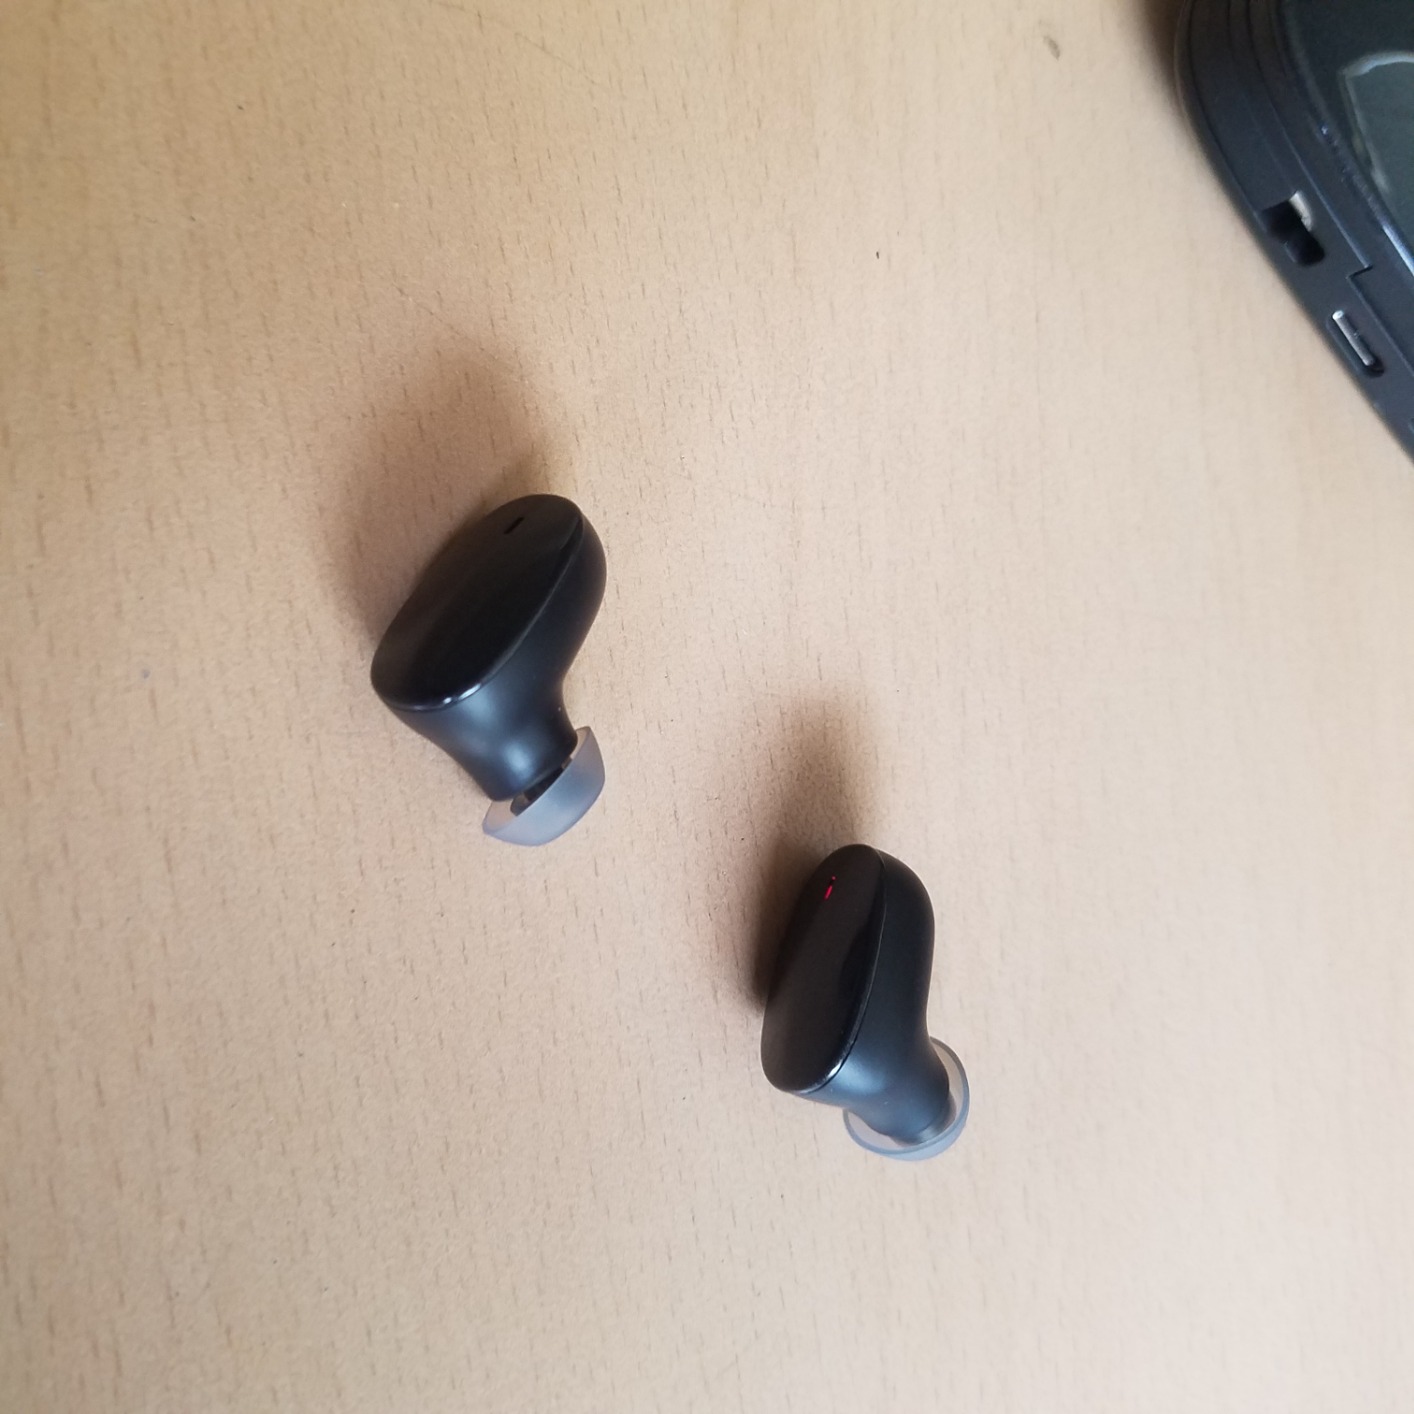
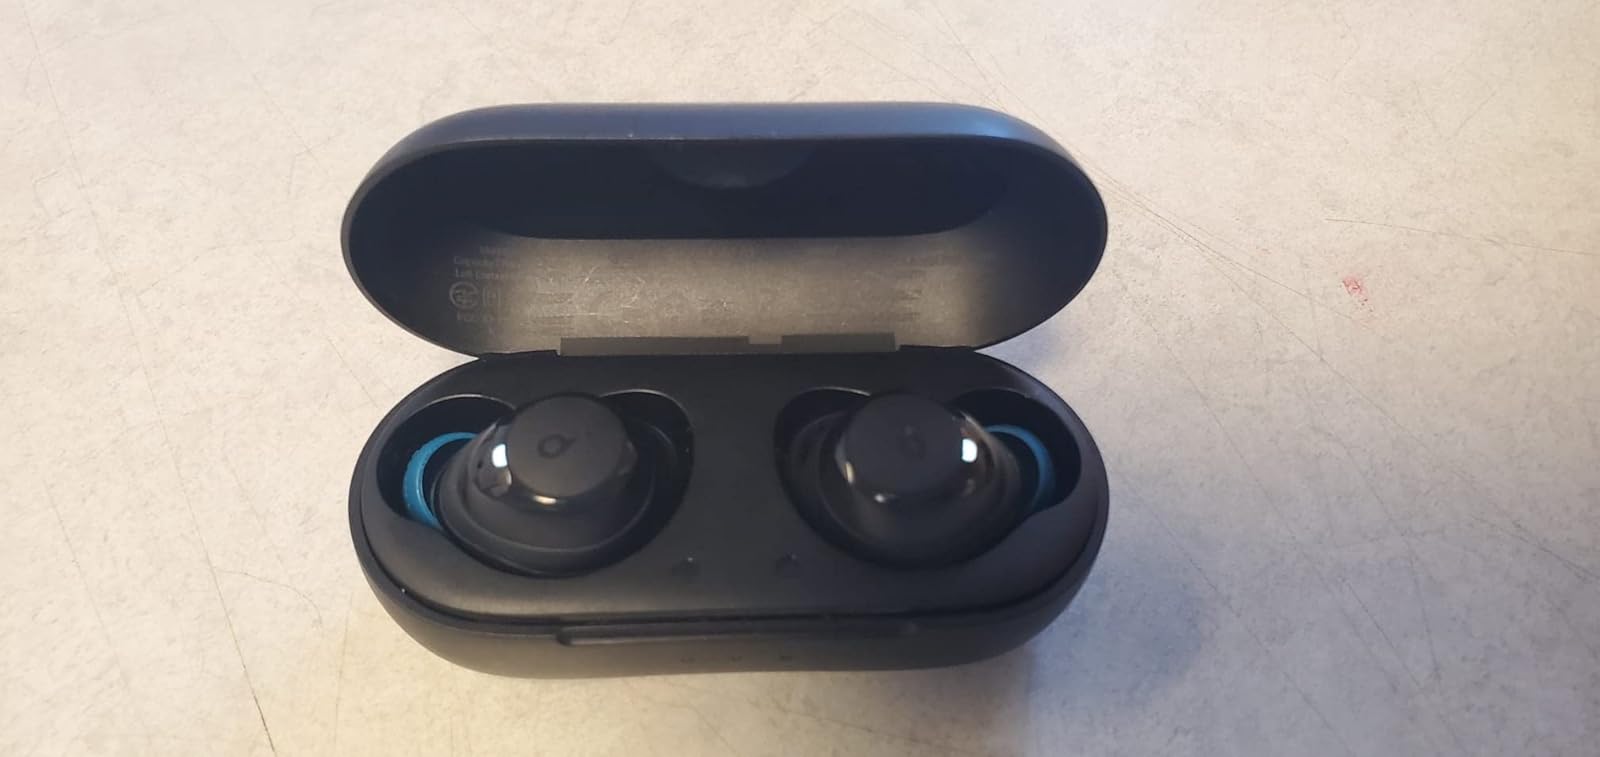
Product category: earbuds
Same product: no